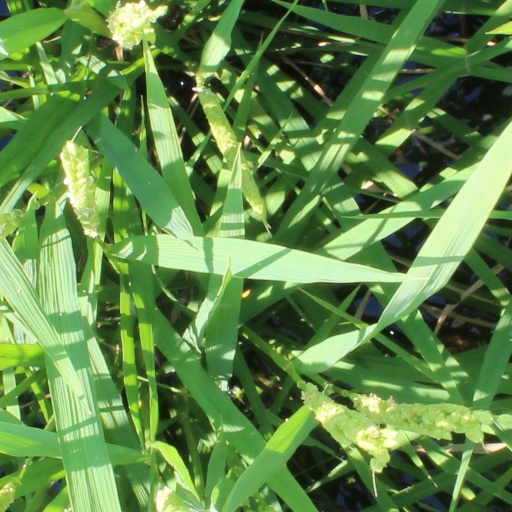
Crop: rice